St Pancras and Islington Cemetery

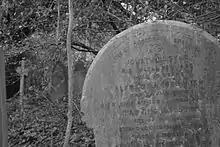
Headstone from the eastern boundary

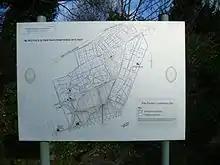
Islington and St Pancras Cemetery site map

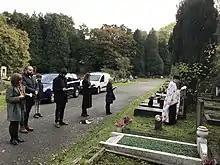
Commemoration of Belarusians buried at the St Pancras and Islington Cemetery on Dziady, 2019

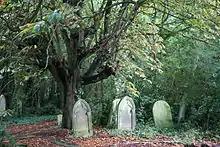
Graves dating from the establishment of the cemetery under a mature horse chestnut which has grown up since

St Pancras and Islington, located in Finchley, is one of London's historically most interesting cemeteries. Following the Metropolitan Burials Act 1852 and later acts which were designed to alleviate serious health and other problems caused by overcrowded burial grounds and lack of management and accountability, the cemetery was established in 1854 as the first municipally owned cemetery in London when the St Pancras Burial Board bought of the former Horseshoe Farm on Finchley Common. A further were acquired in 1877 and the total area was divided between Islington and Camden, the former having two areas to the north-west and east, the latter having the remainder. A bank and ditch along the eastern edge marks the parish boundary between Finchley and Hornsey. The cemetery is bordered to the south by the ancient woodland of Coldfall Wood, to the north by the North Circular road, and to the west by the A1000 Great North Road.